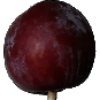
Label: Plum 1